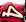
Number: 4